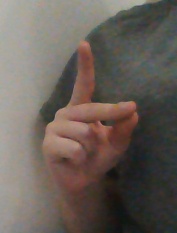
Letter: ta